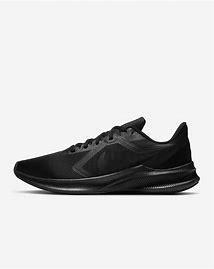
Brand: Nike
Model: Downshifter 10